Ulva

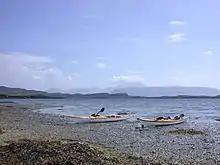
Tràigh Bhàn, looking South east toward Ben More on Mull.

Ulva is roughly oval in shape with an indented coastline. It is aligned east-west, being long, and wide. Viewed on a small scale, Ulva and its neighbouring island Gometra appear to be a peninsula of the Isle of Mull, as they are separated from one another by narrow straits. Caolas Ulbha (the Sound of Ulva) at the east of the island is a narrow channel a few hundred metres across to Ulva Ferry on Mull. To its west, it is separated from Gometra by Gometra Harbour. To the south are Mull's headlands of Ardmeanach and the Ross of Mull. To the north, Loch Tuath (Loch-a-Tuath) separates it from another headland of Mull, and to the south east is Loch na Keal (Loch nan Ceall), and the island of Eorsa. There are two main bays on the south coast, Port a' Bhàta, and Tràigh Bhàn. On the north coast, there is the horseshoe bay of Lòn Bhearnuis (Bearnus lagoon), Soriby Bay and a few minor inlets.